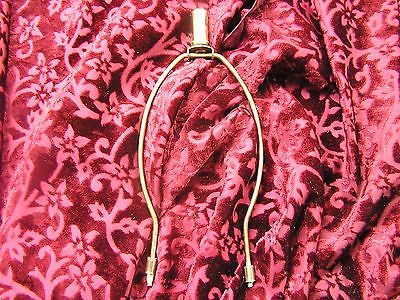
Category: lamp